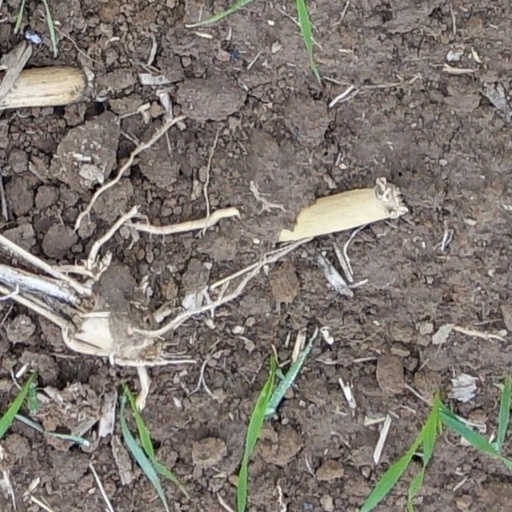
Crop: wheat